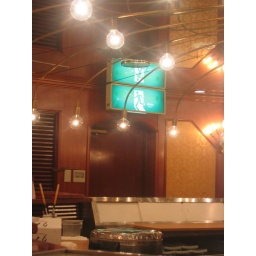
All of the exit signs in Japan show the guy running for his life out the door